Pinewood derby

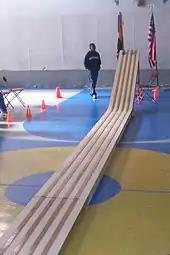
Car track in Philadelphia

First, second, and third-place winners usually receive ribbons, medals, or trophies. Some packs also award on the basis of car design or styling. The first place race winners get to advance to the district level, then each of the district-wide race winners get to race each other from across the entire council.